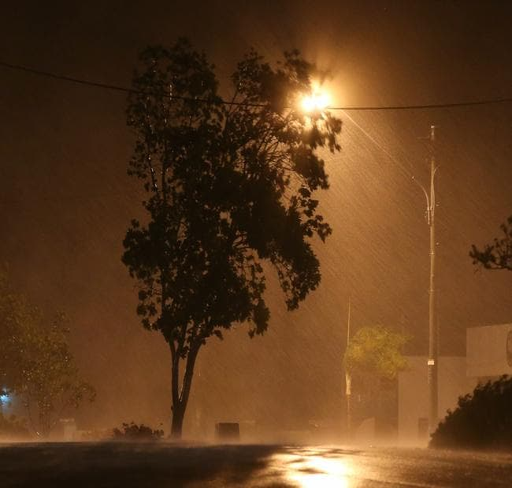
the main street of person begins to feel t